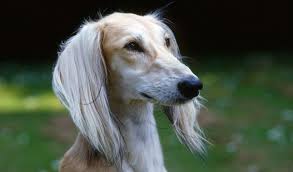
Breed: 206-n000051-Saluki